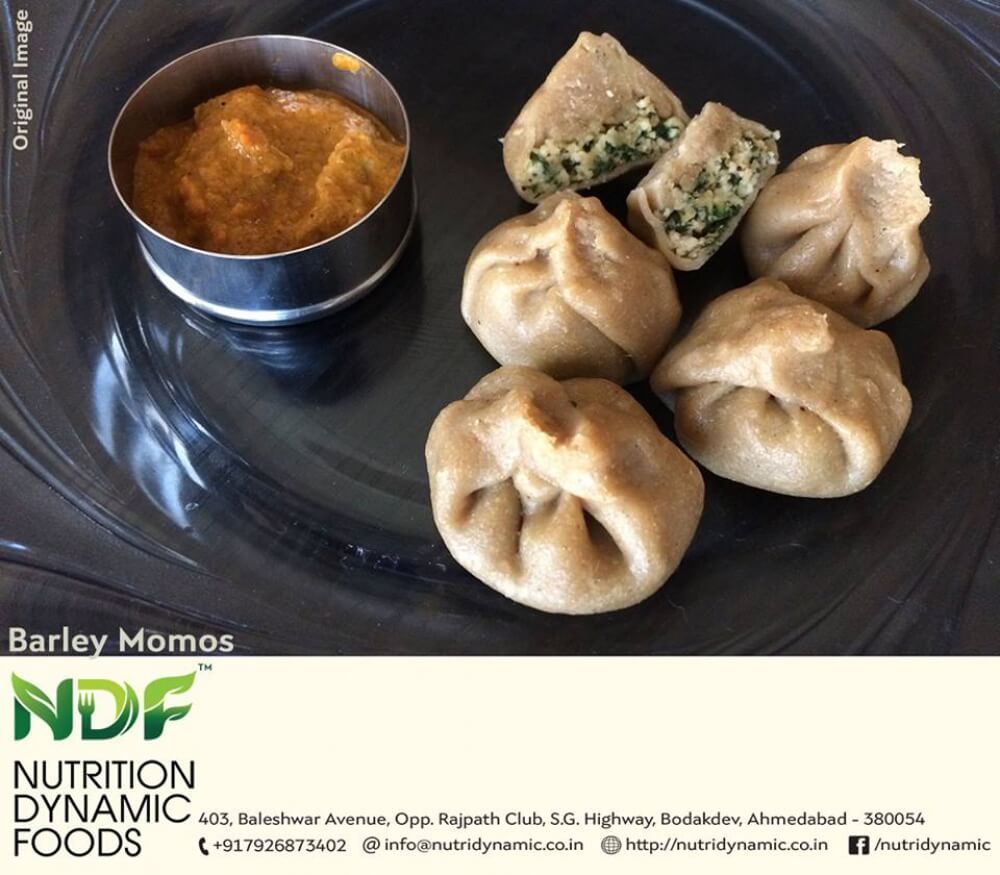
Dish: momos